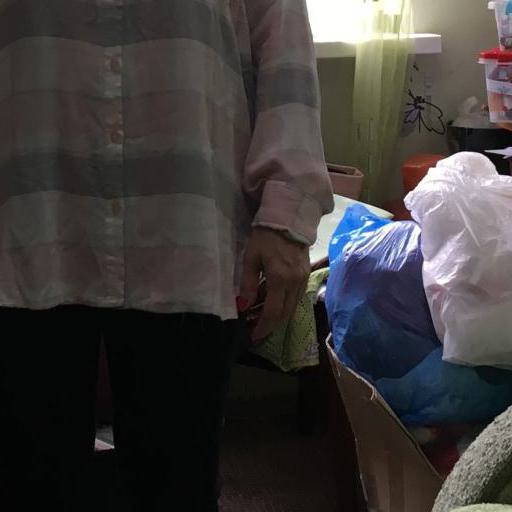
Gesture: no_gesture